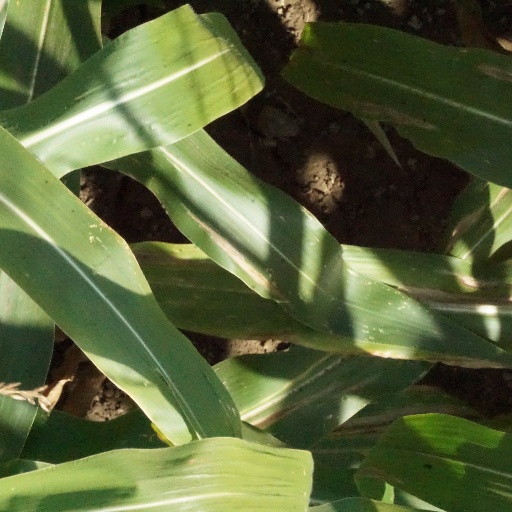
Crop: maize; corn